Dorothea Chandelle

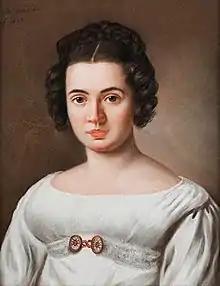
"Frau Oberst Busch" (portrait by Dorothea Chandelle, 1820)

Maria Dorothea Walpurgis Chandelle (22 July 1784 – 17 March 1866) was a German pastellist.